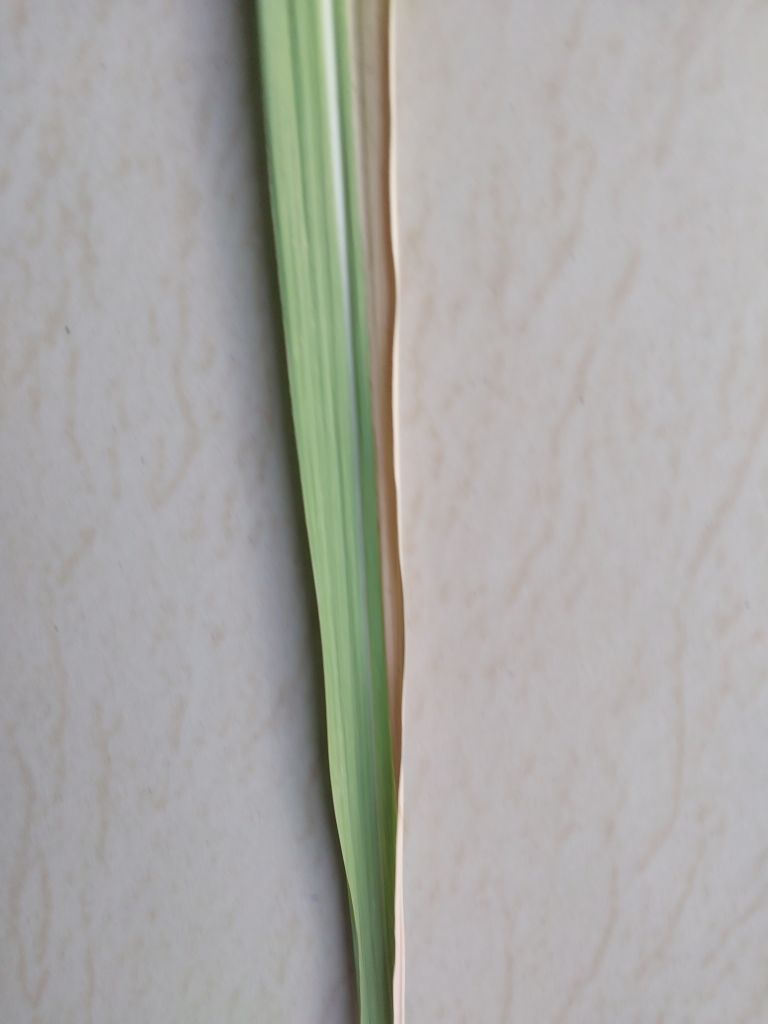
Label: Banded Chlorosis